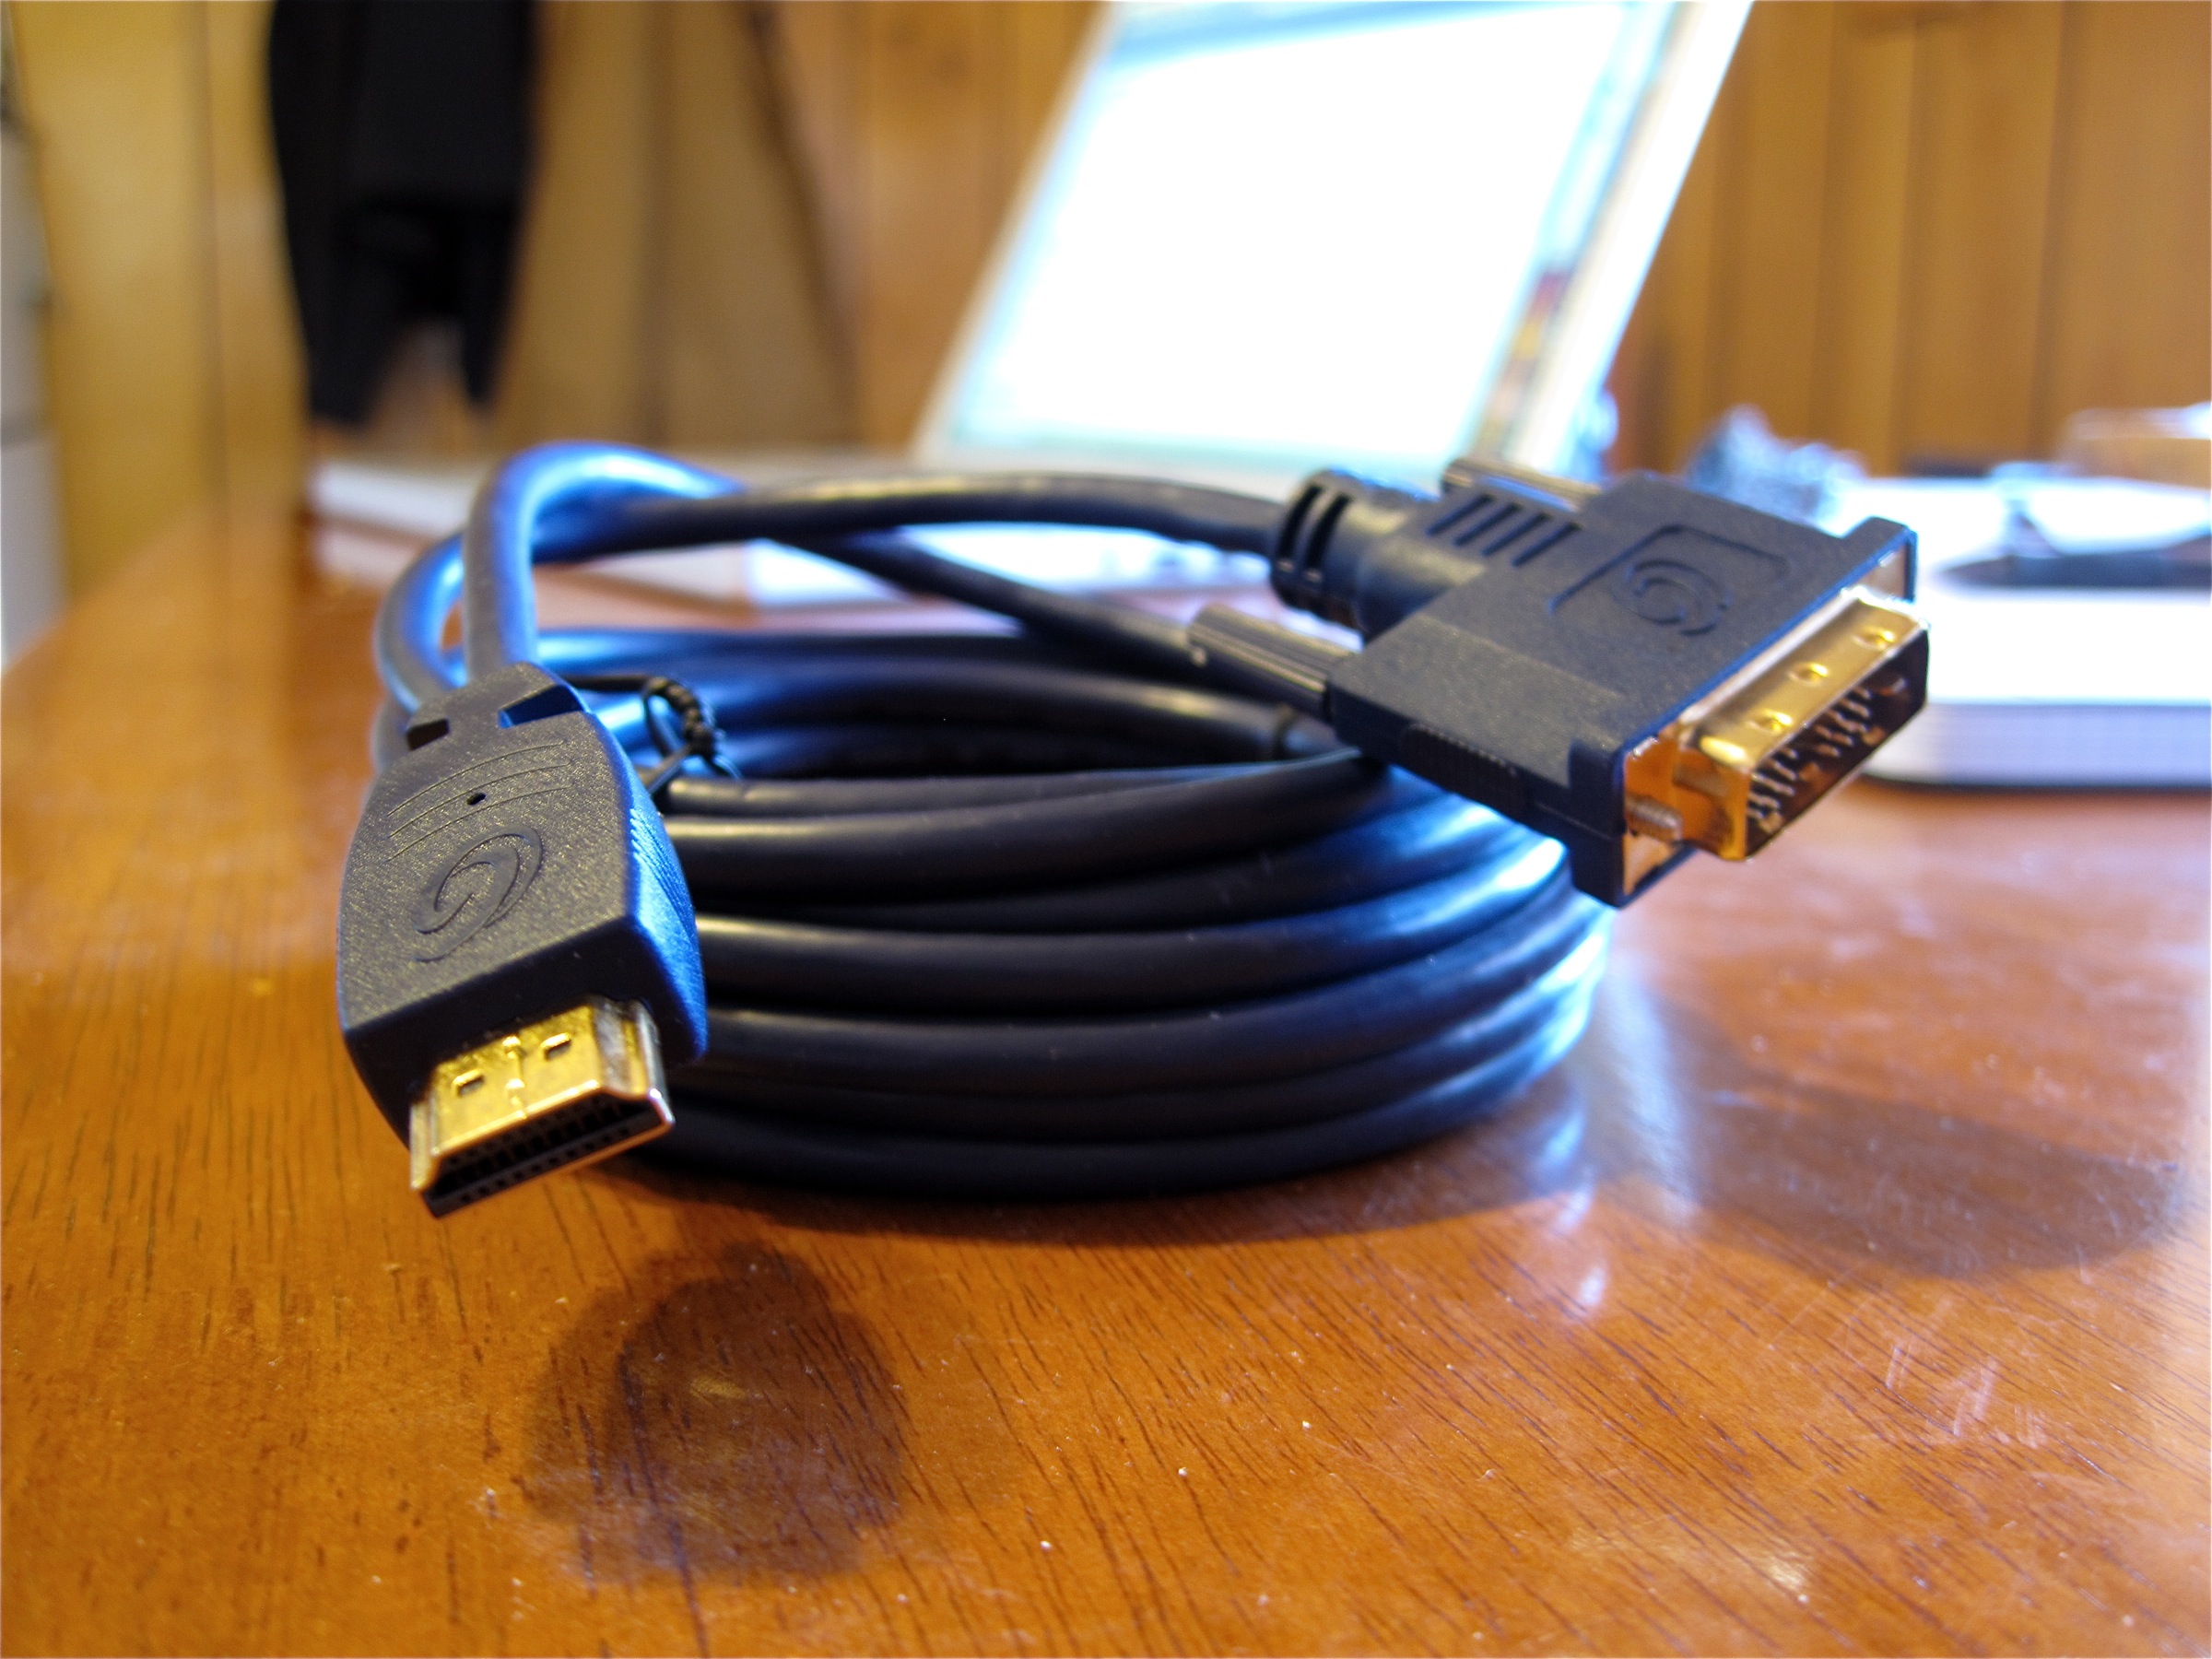
technology, cable, electronics, 2009365, electronic device, personal computer hardware, electronics accessory